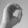
ASL letter: O